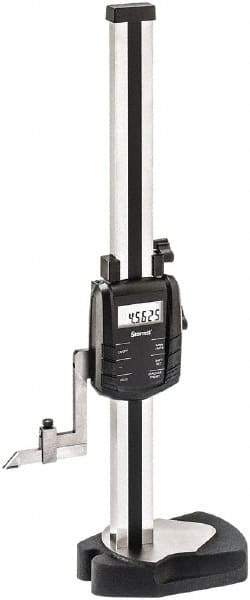
Starrett - 12" Electronic Height Gage - 0.0005" Resolution, Accurate to .0001", LCD Display, RS-232 Data Output
Brand: Starrett
Item #: 30871024 Brand: Starrett Model #: 72625 Exact Tooling IR#: 04 Product Specifications Maximum Measurement (Decimal Inch) 12 Maximum Measurement (mm) 300 Resolution (Decimal Inch) 0.000500 Resolution (microns) 0.01 Data Output RS-232 Display Type LCD Accuracy (mm) 0.020000 Accuracy (Decimal Inch) .0001" Battery Type CR2032
Category: Hardware > Tools > Measuring Tools & Sensors > Calipers